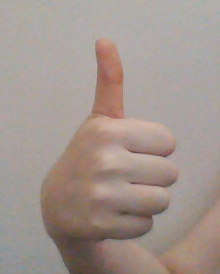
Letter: aleff